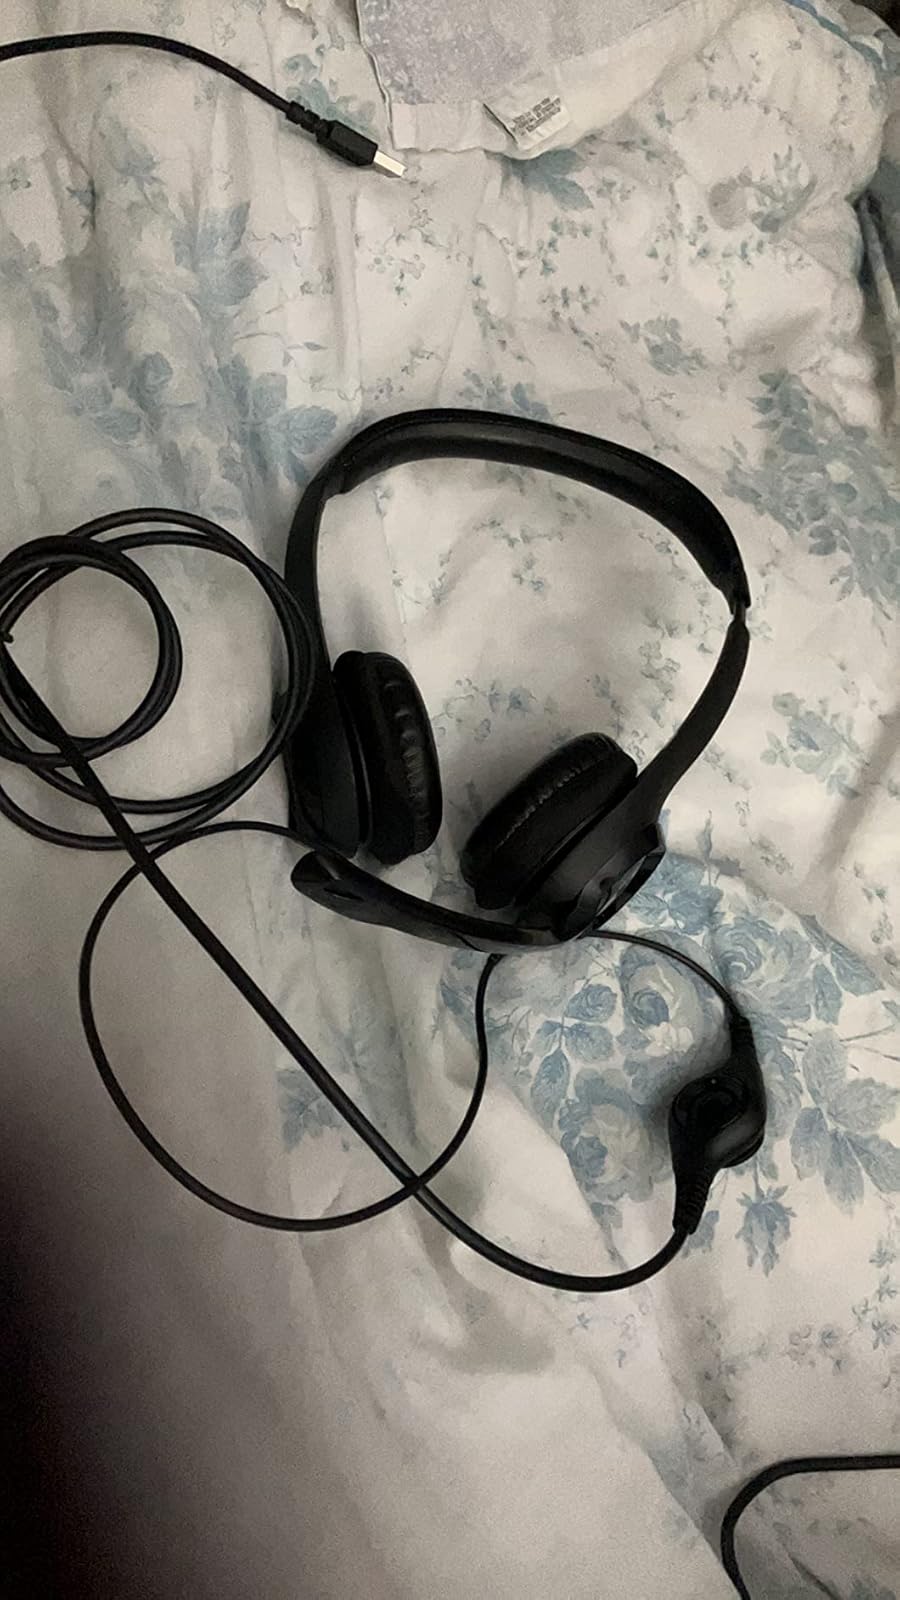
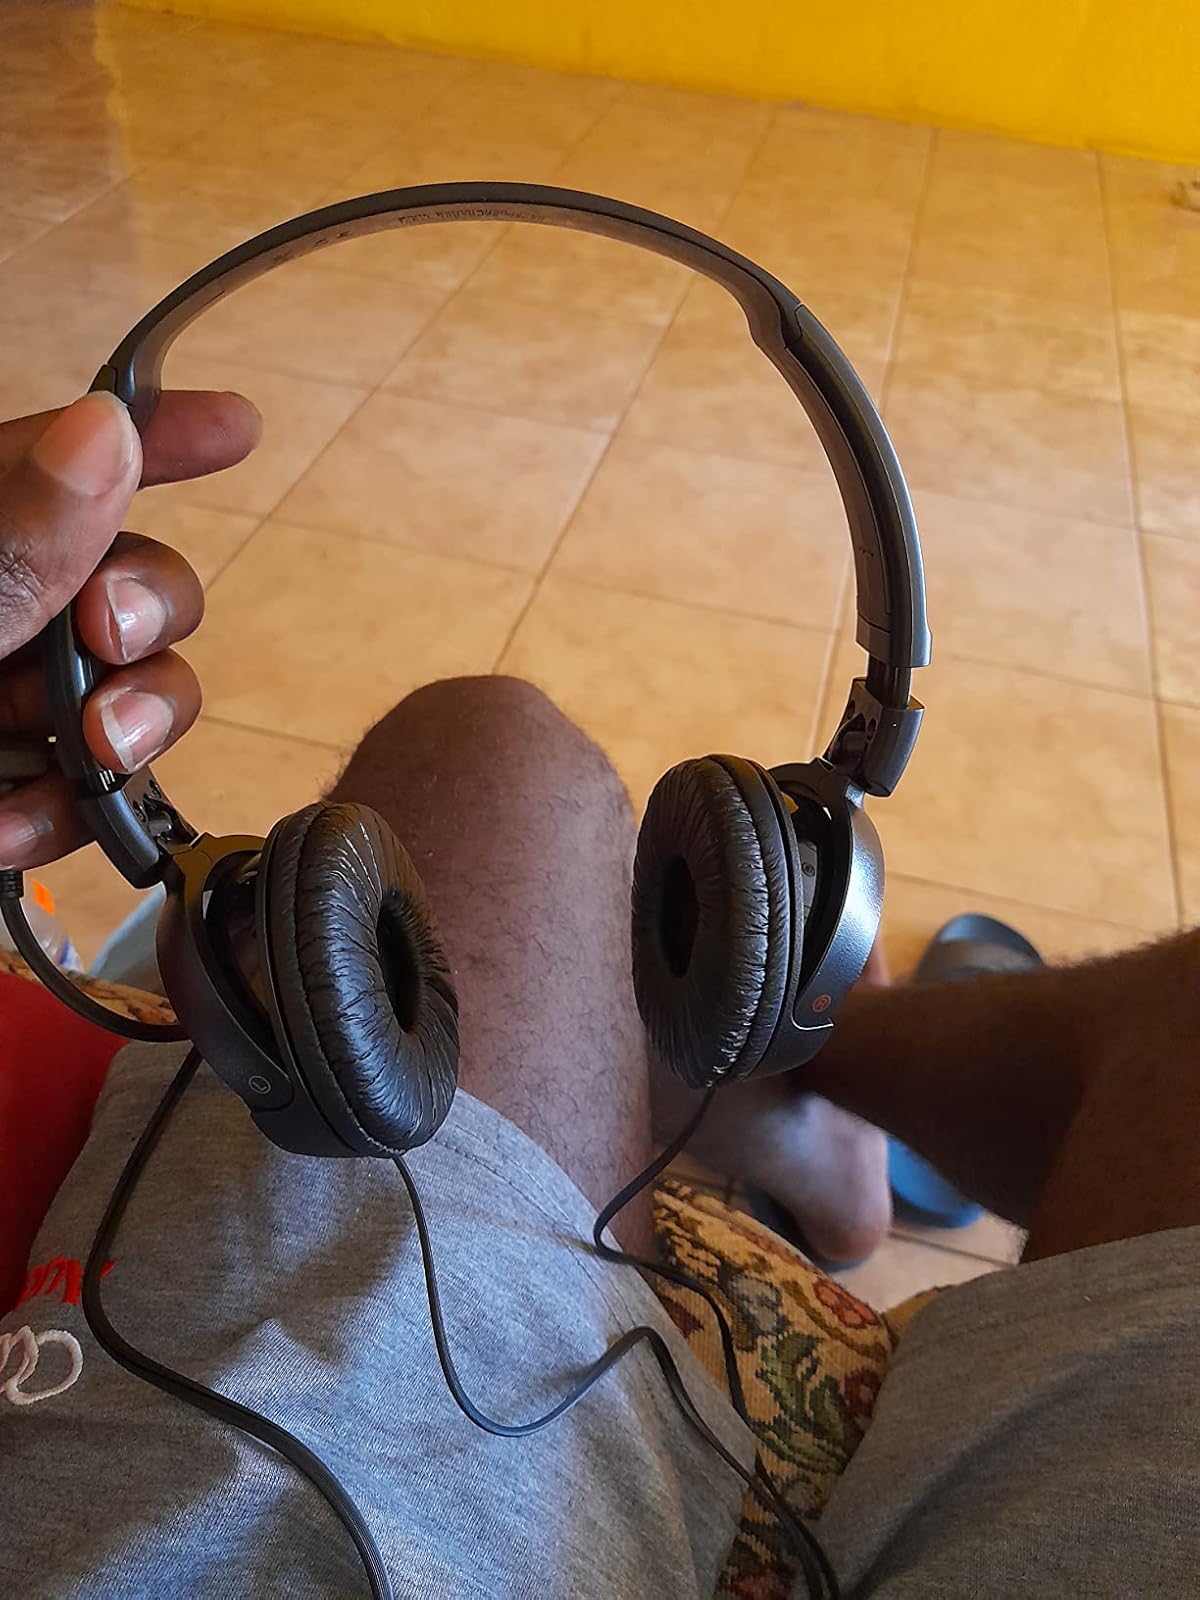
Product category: headphones
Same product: no